Avengers (Marvel Cinematic Universe)

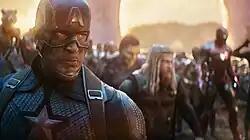
The Avengers assembling during the battle at the Avengers Compound

Three weeks later, the Avengers reunite after Stark and Nebula are rescued by Danvers. The Avengers find Thanos' location, where Rogers, Romanoff, Banner, Thor, Danvers, Rhodes, Rocket, and Nebula ambush him. Thanos reveals he destroyed the Stones, prompting Thor to decapitate him.